Nagato-class battleship

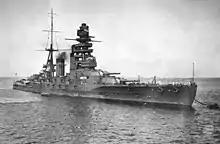
"Nagato" at anchor, around 1924

The "Nagato"-class ships were fitted with a rangefinder in the forward superstructure; and anti-aircraft rangefinders were added in the early 1920s. The rangefinders in the two superfiring turrets were replaced by 10-meter units in 1932–33.